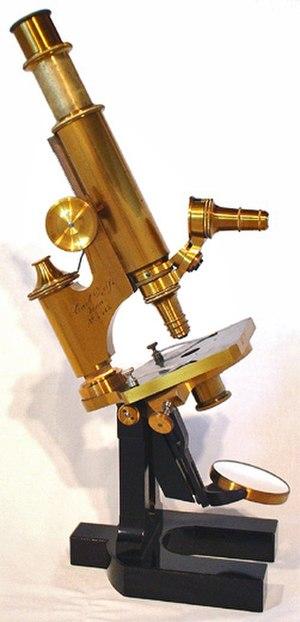
Carl Zeiss, né le 11 septembre 1816 à Weimar et mort le 3 décembre 1888 à Iéna, était un ingénieur-opticien allemand, fondateur de la société Carl Zeiss.
Le microscope optique ou microscope photonique est un instrument d'optique muni d'un objectif et d'un oculaire qui permet de grossir l'image d'un objet de petites dimensions et de séparer les détails de cette image afin qu'il soit observable par l'œil humain. Il est utilisé en biologie, pour observer les cellules, les tissus, en pétrographie pour reconnaître les roches, en métallurgie et en métallographie pour examiner la structure d'un métal ou d'un alliage.